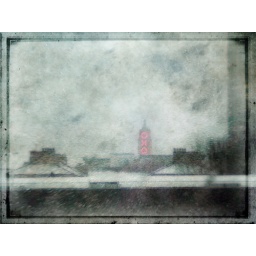
from my kitchen window in the freezing cold